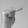
ASL letter: T